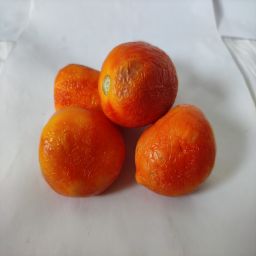
Crop: Tomato
Quality: Old